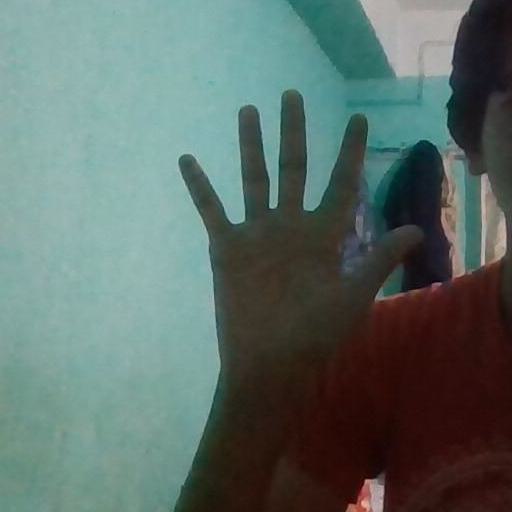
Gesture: palm